William Brereton, 1st Baron Brereton

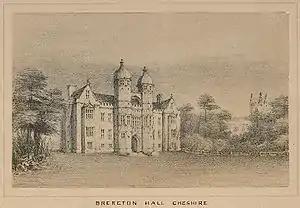
Brereton Hall

Brereton was the son of Sir William Brereton of Brereton, Cheshire and was baptised on 6 February 1550. He was about nine when his father died in 1559 and he succeeded to the extensive family estates. He was educated at Oxford University and was awarded a BA in 1568. He was admitted at Lincoln's Inn in 1569. From 1573, he was JP for Cheshire and was High Sheriff of Cheshire from 1581 to 1582. In 1586, he built a mansion at Brereton (Brereton Hall) which was similar to Rocksavage, the house of his father-in-law Sir John Savage. He was knighted in 1588. He was commissioner for musters in 1595 and in 1596.